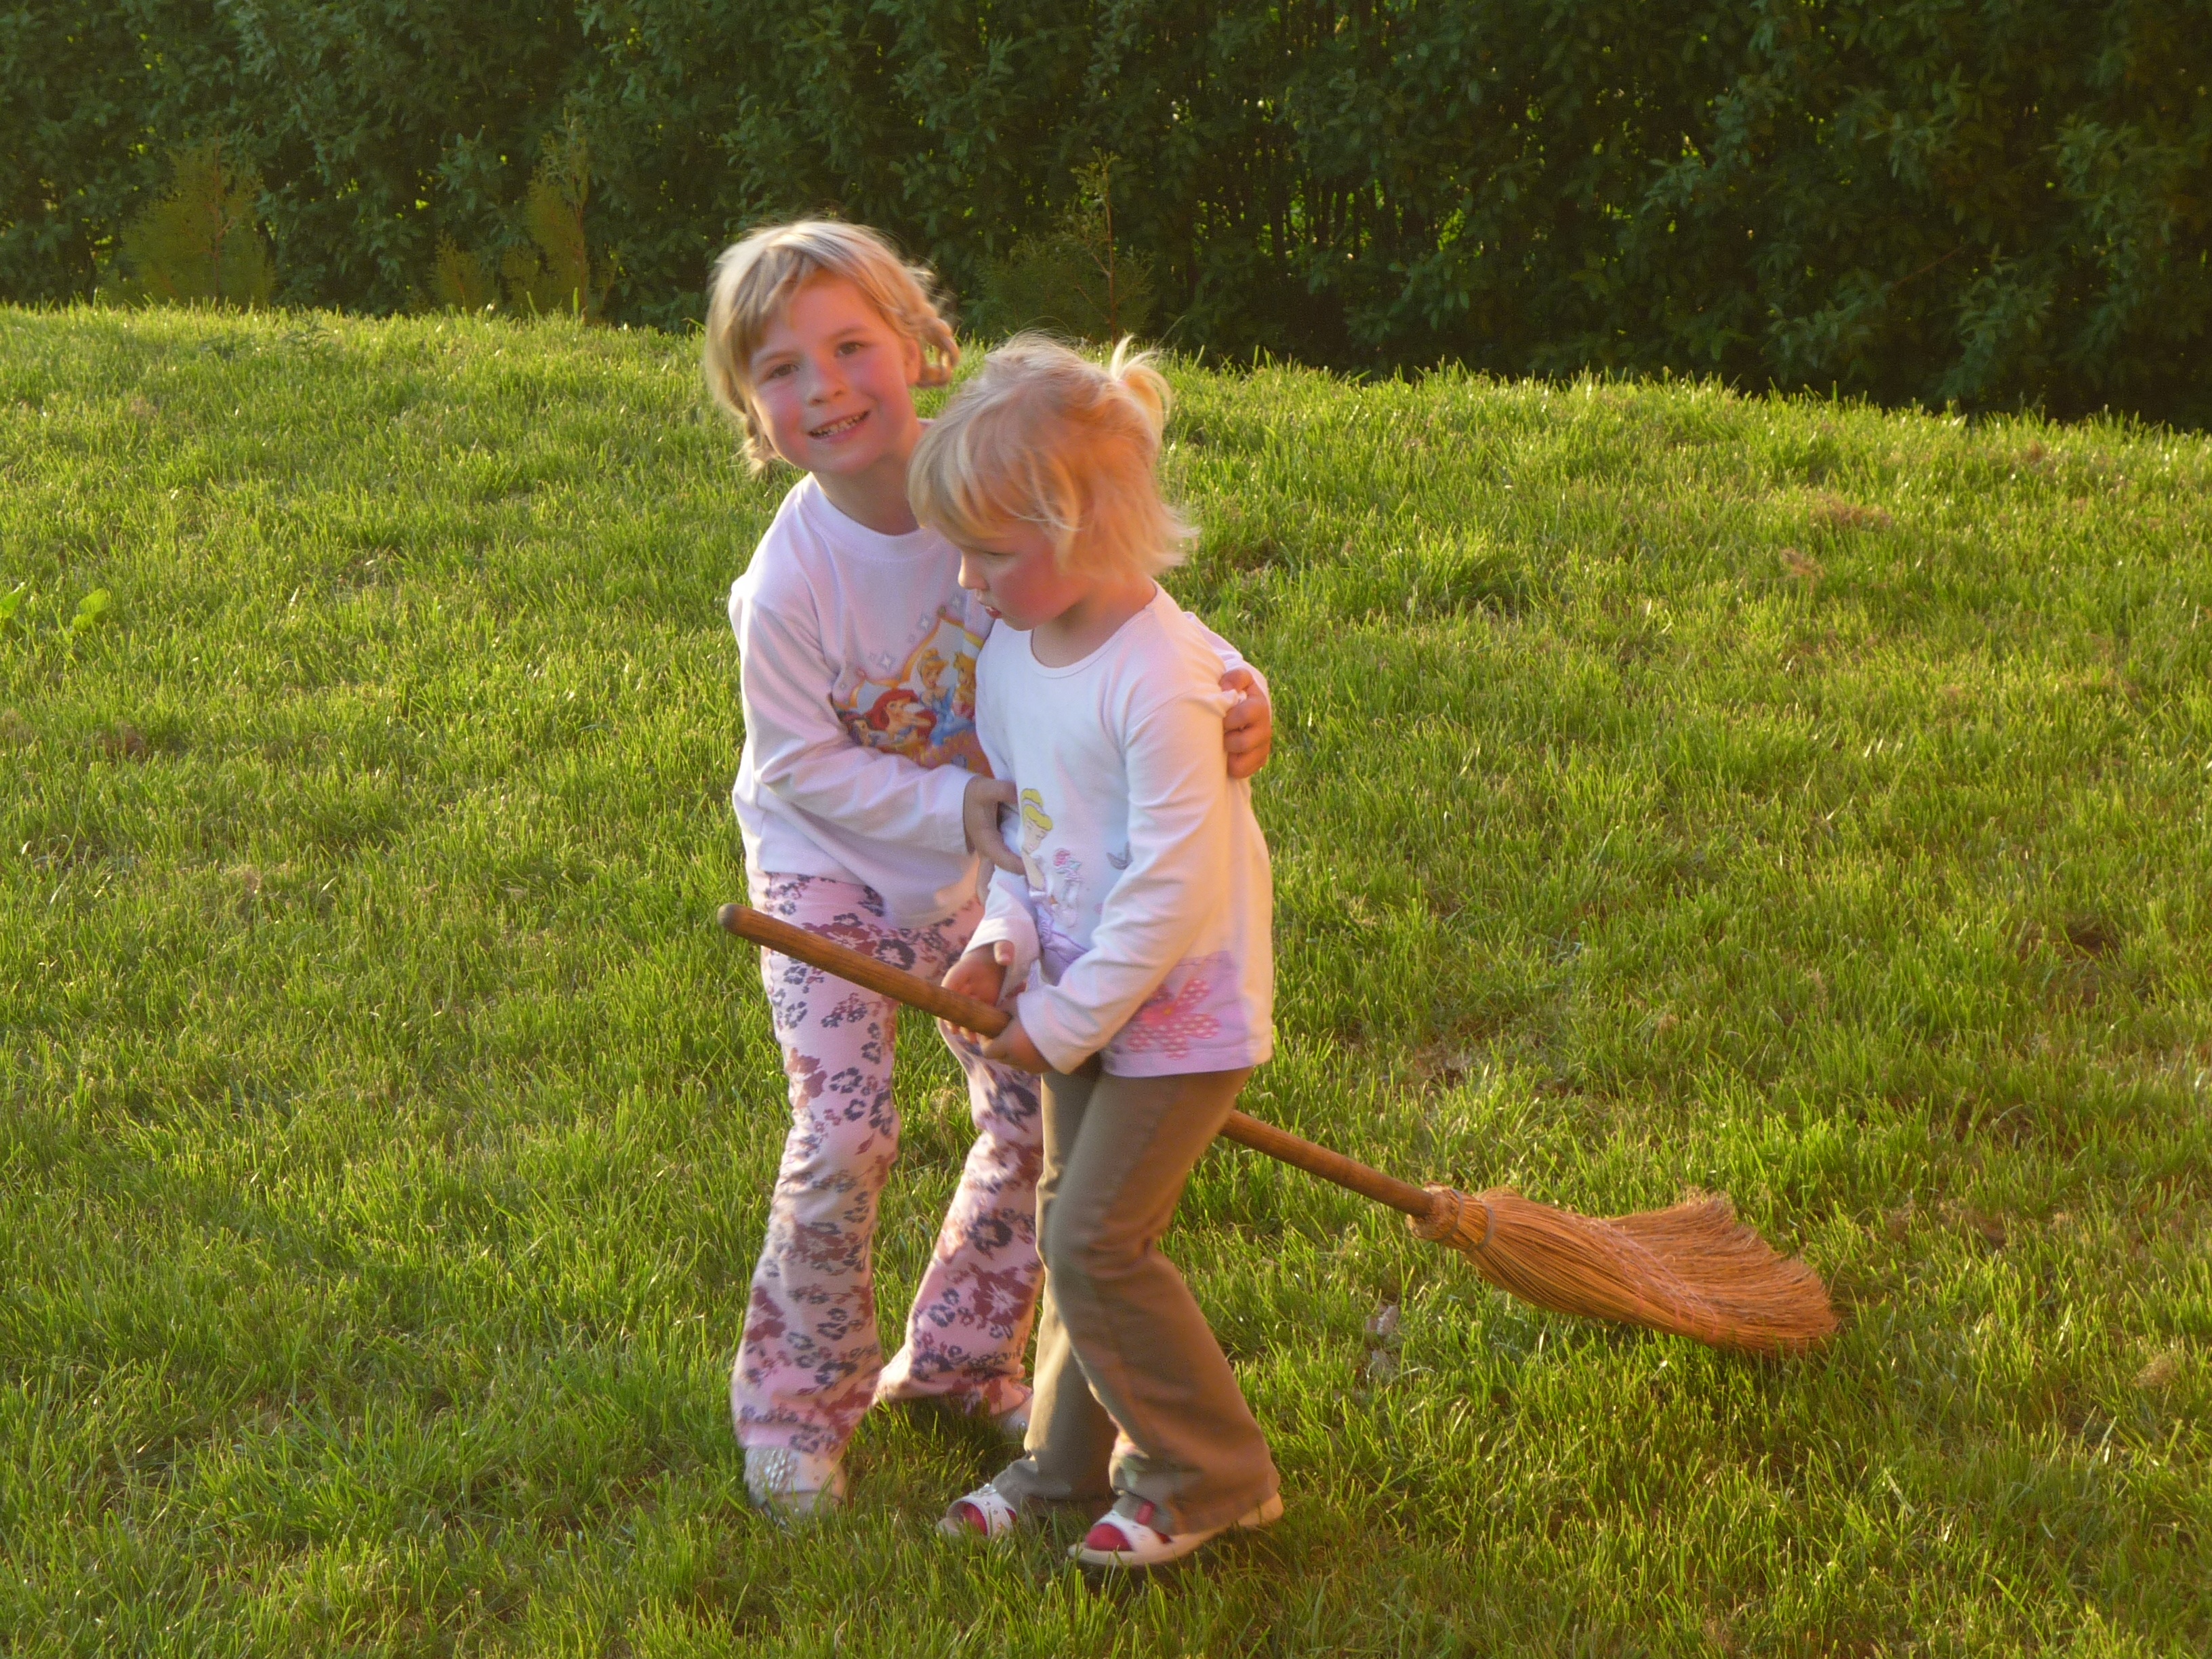
grass, people, girl, lawn, meadow, play, child, garden, family, children, toddler, blond, rush, sisters, brothers and sisters, argue, hexenbesen